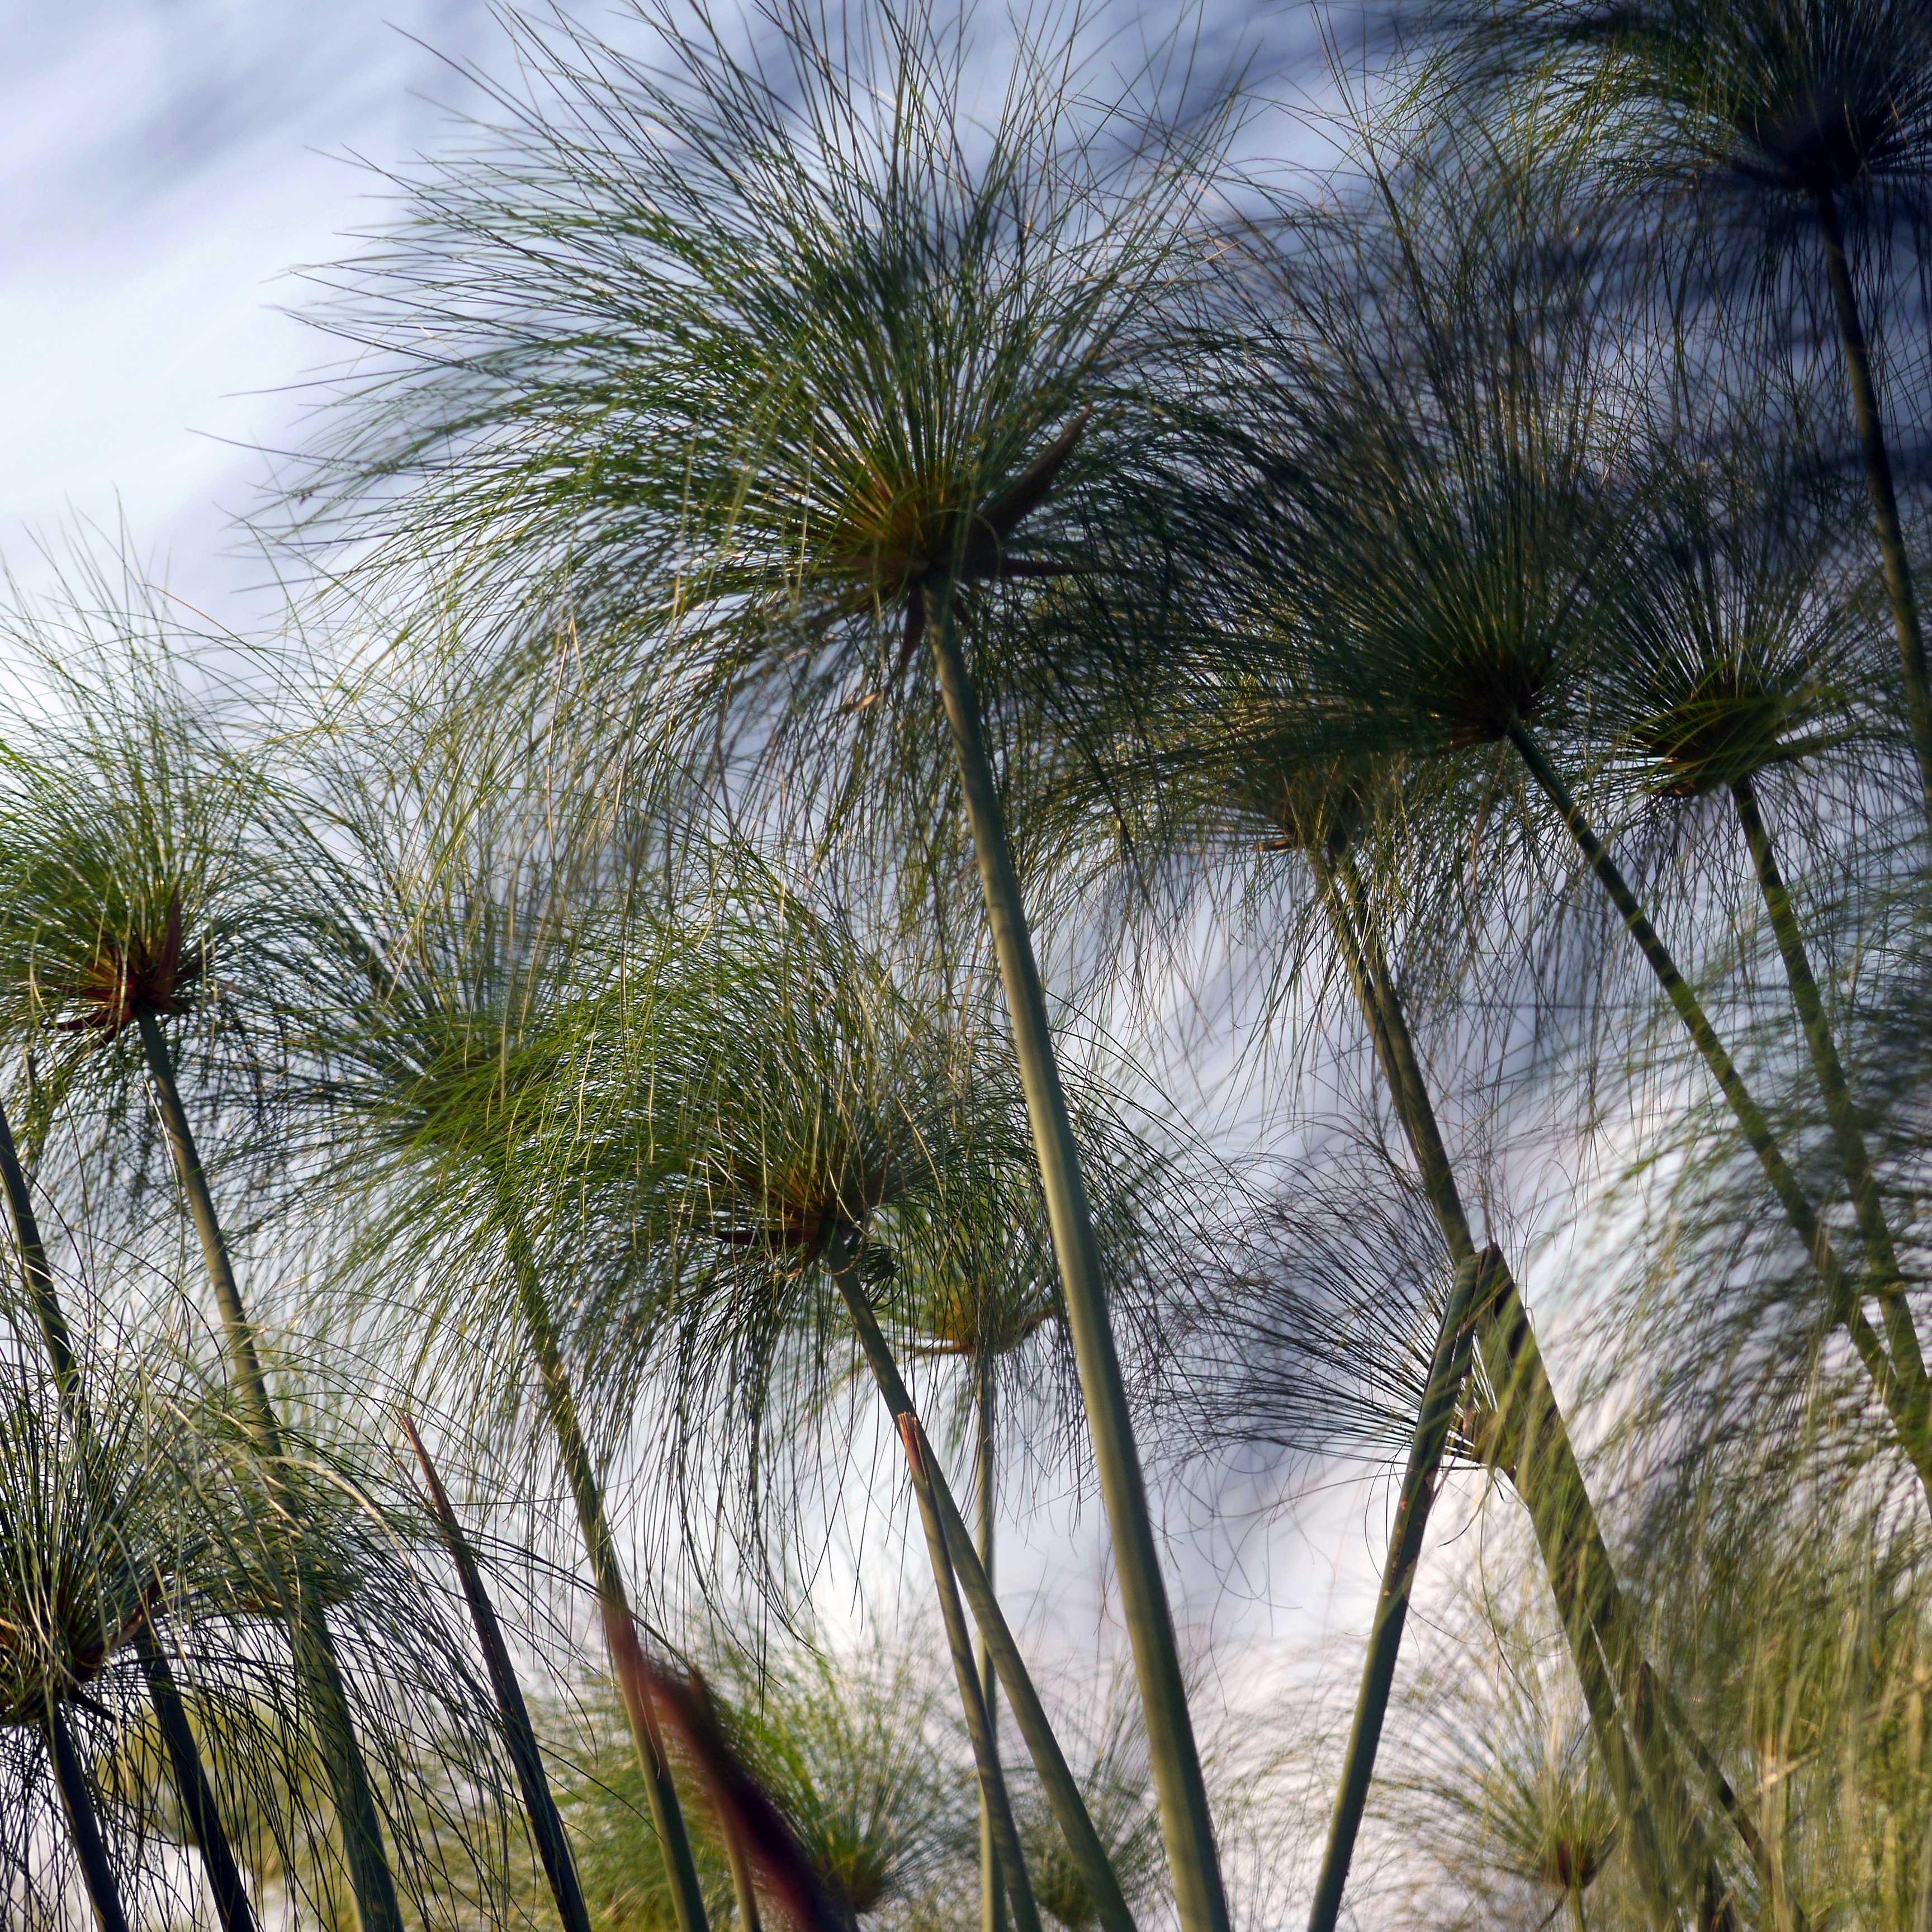
tree, nature, grass, branch, plant, sunlight, leaf, flower, green, africa, botany, flora, vegetation, botswana, safari, flowering plant, date palm, grass family, woody plant, land plant, arecales, palm family, okavanga delta, cyprus grass